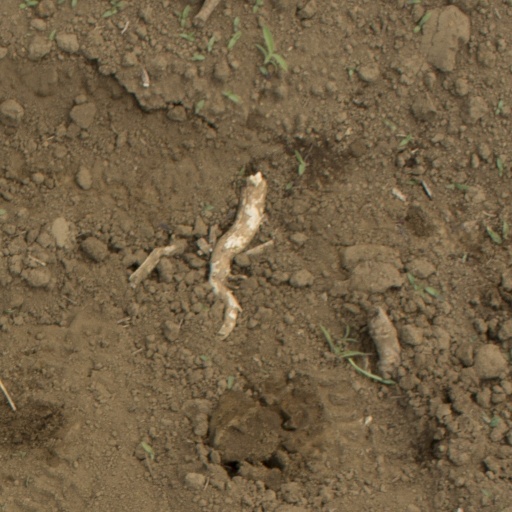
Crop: Jerusalem artichoke